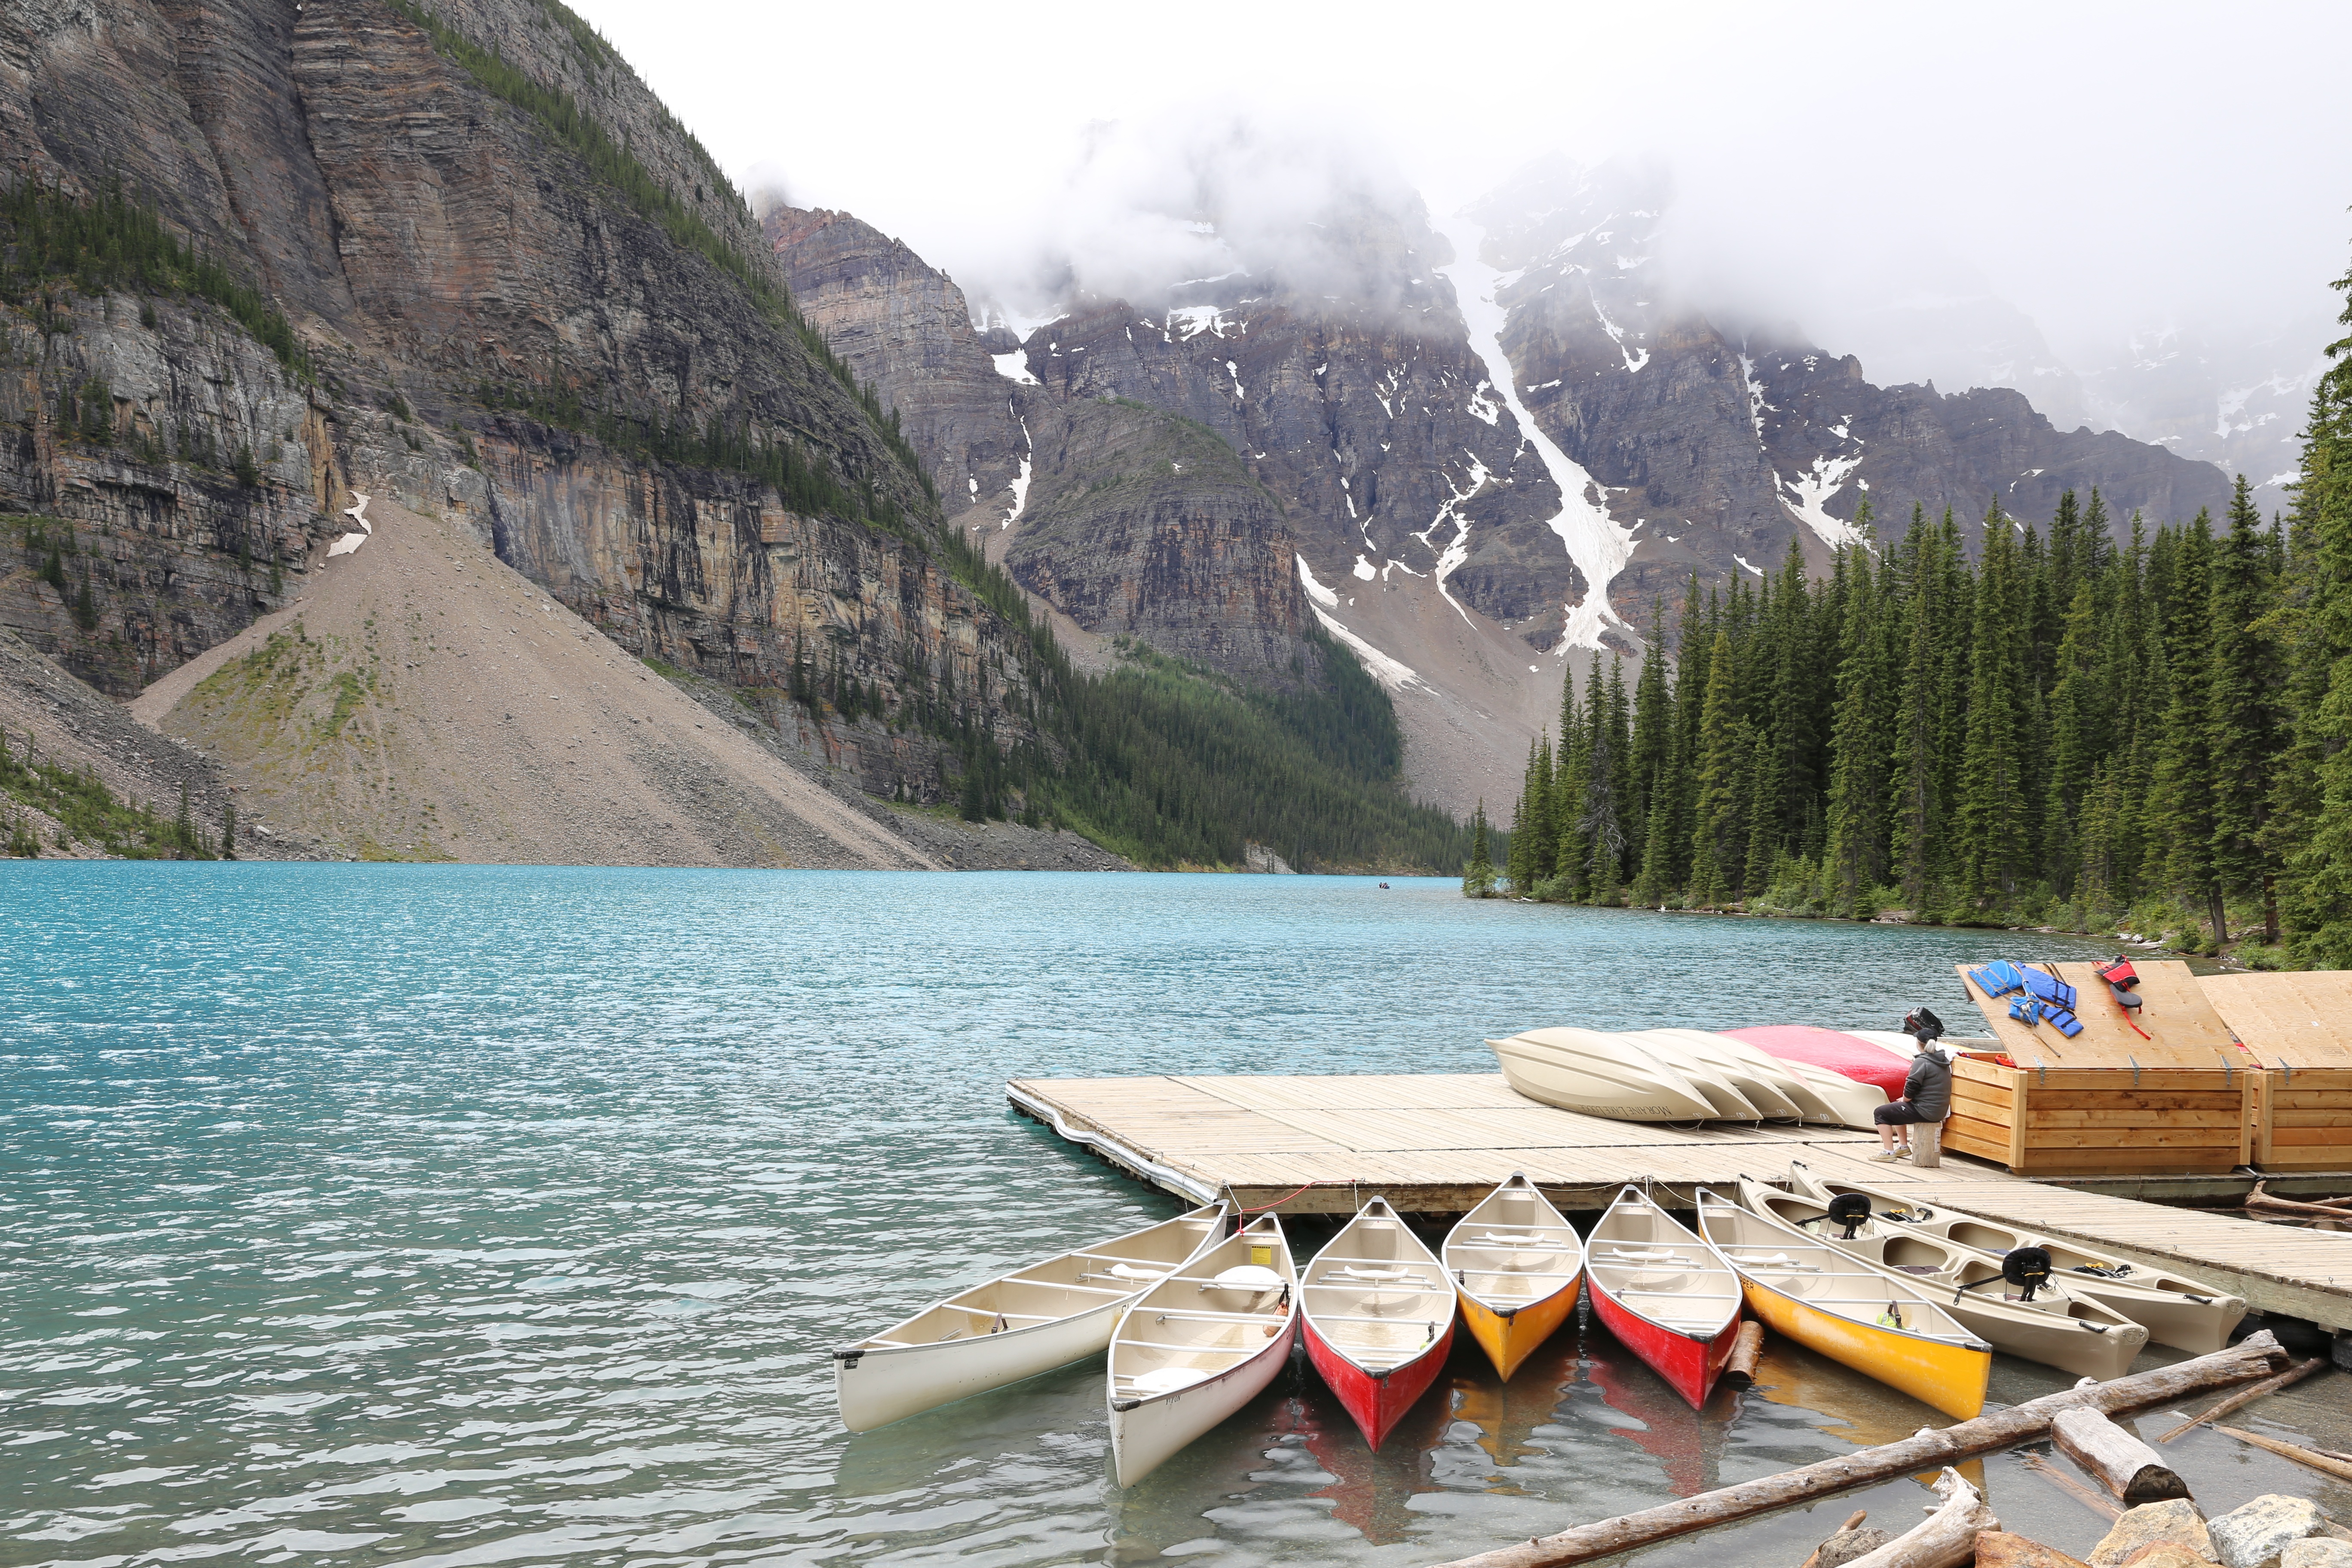
boat, lake, canoe, vehicle, fjord, reservoir, boating, canada, alberta, banff, moraine lake